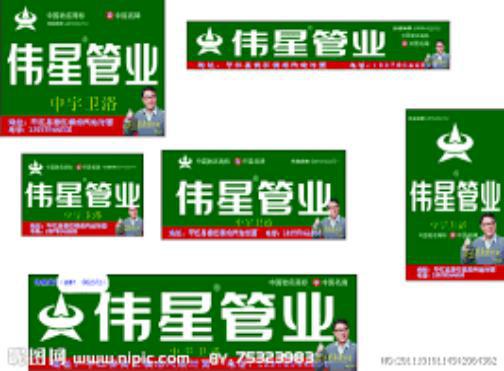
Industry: Others